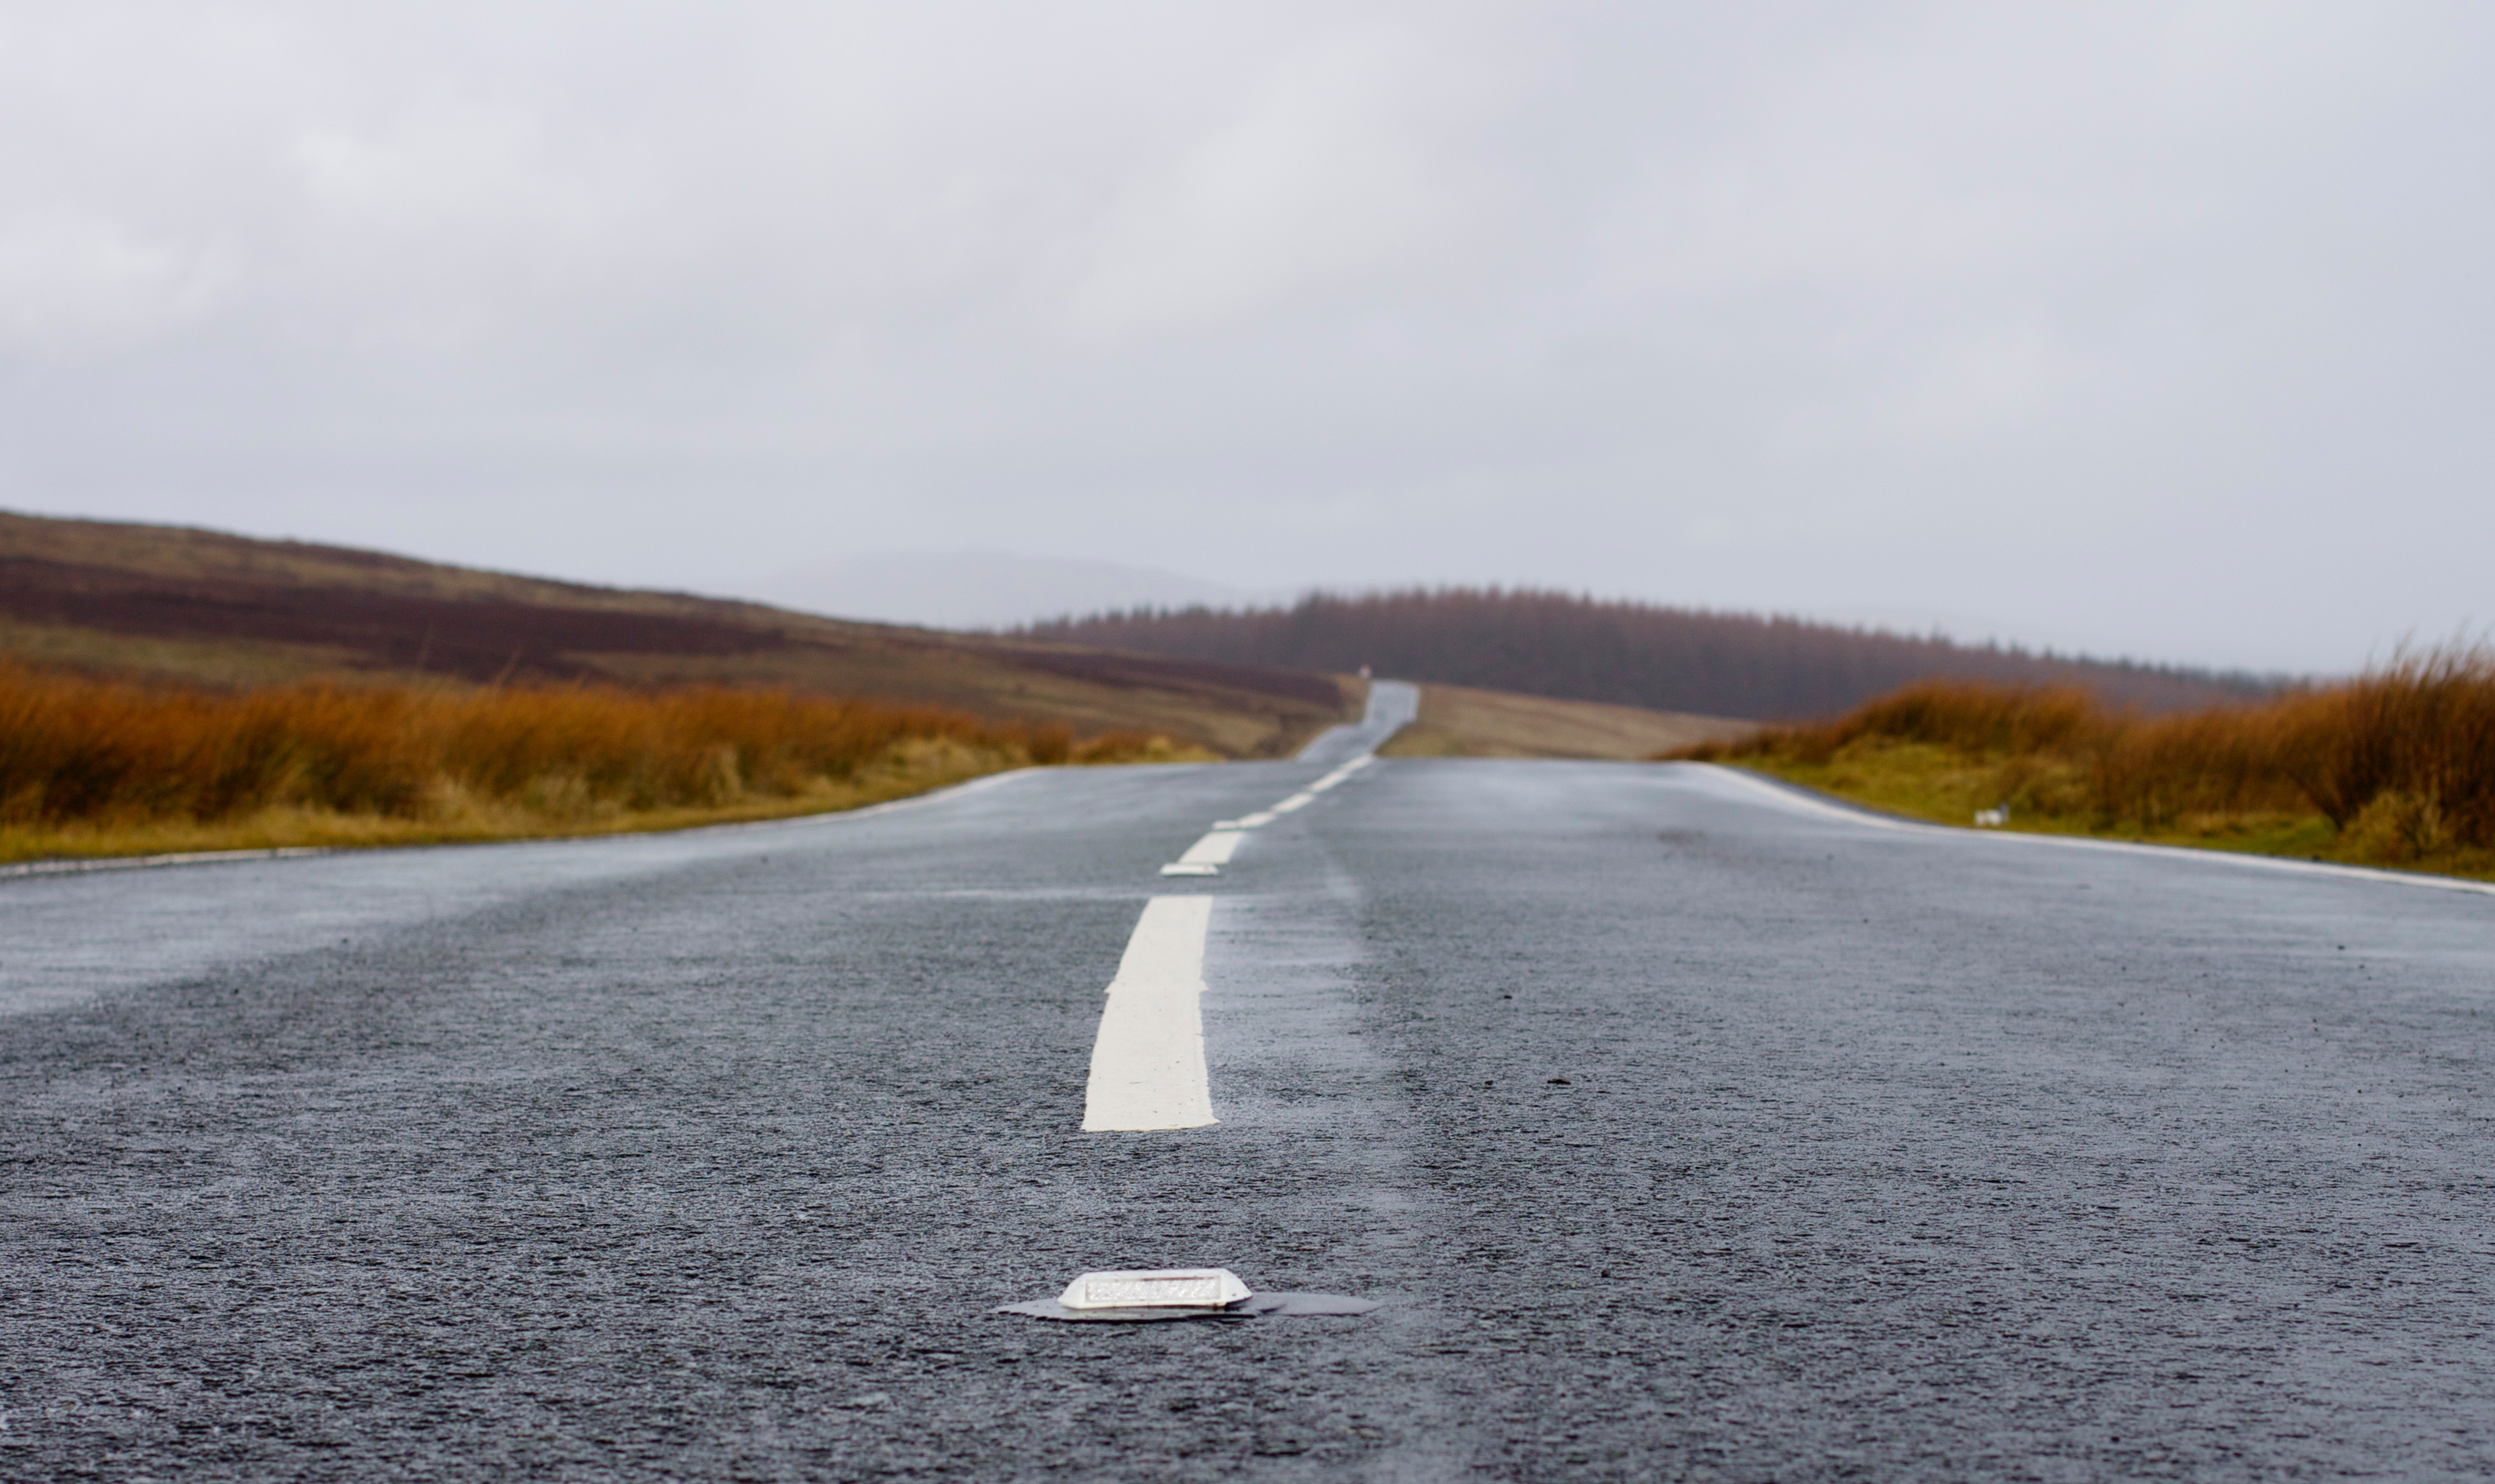
sea, coast, water, marsh, open, road, shore, lake, wind, asphalt, pavement, rural, reservoir, waterway, infrastructure, wetland, habitat, loch, mudflat, natural environment